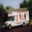
Label: truck